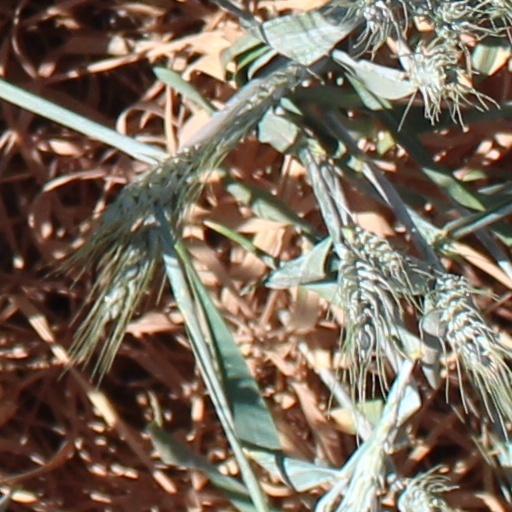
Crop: wheat